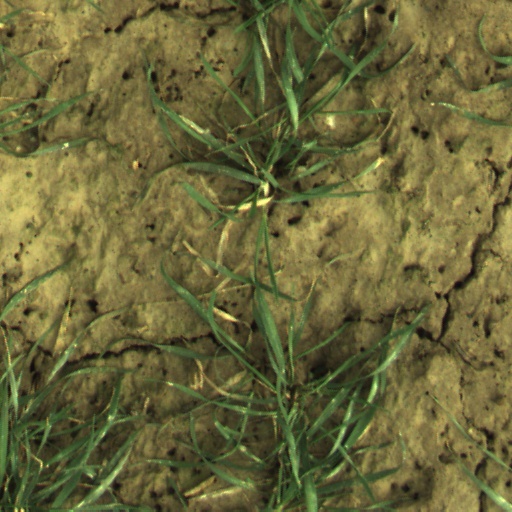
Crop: wheat